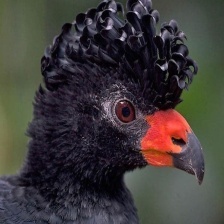
Species: WATTLED CURASSOW
Scientific name: CRAX GLOBULOSA